Yana Kudryavtseva

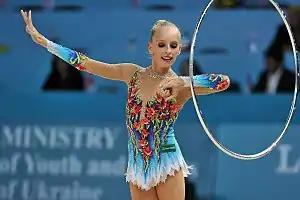
Kudryavtseva at the 2013 World Championships

Kudryavtseva then debuted in her first Worlds at the 2013 World Championships in Kyiv, Ukraine. During the qualification a technical glitch with the sound repeatedly interrupted the music in her ribbon routine and she had to start her program again. Nevertheless, during the finals she won the gold medal in ribbon scoring 18.516 points and in clubs (tied with teammate Margarita Mamun), and took the silver medal in ball and hoop. Kudryavtseva won the All-around gold at the 2013 World Championships (Hoop:18.533, Ribbon:18.083, Ball:18.550, Clubs:18.700) with a total 73.866 points beating Ganna Rizatdinova of Ukraine and Melitina Staniouta of Belarus. She became the youngest rhythmic gymnast to win the World Championships in the All-around at 15 years old. In 25–27 October, Kudryavtseva competed at the World Club Championship, the 2013 Aeon Cup in Tokyo, Japan representing team Gazprom (together with teammates Margarita Mamun and junior Yulia Bravikova) won the team gold. She then won the All-around finals at the event.